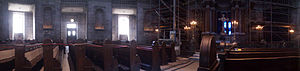
Marmorkirken
Panoramafoto taget inde i kirken
Et panoramafoto af Marmorkirken i København.
Marmorkirken er en kirke i Frederiks Sogn. Dens officielle navn er Frederiks Kirke. Den ligger som et fokuspunkt i den del af København, som kaldes Frederiksstaden.